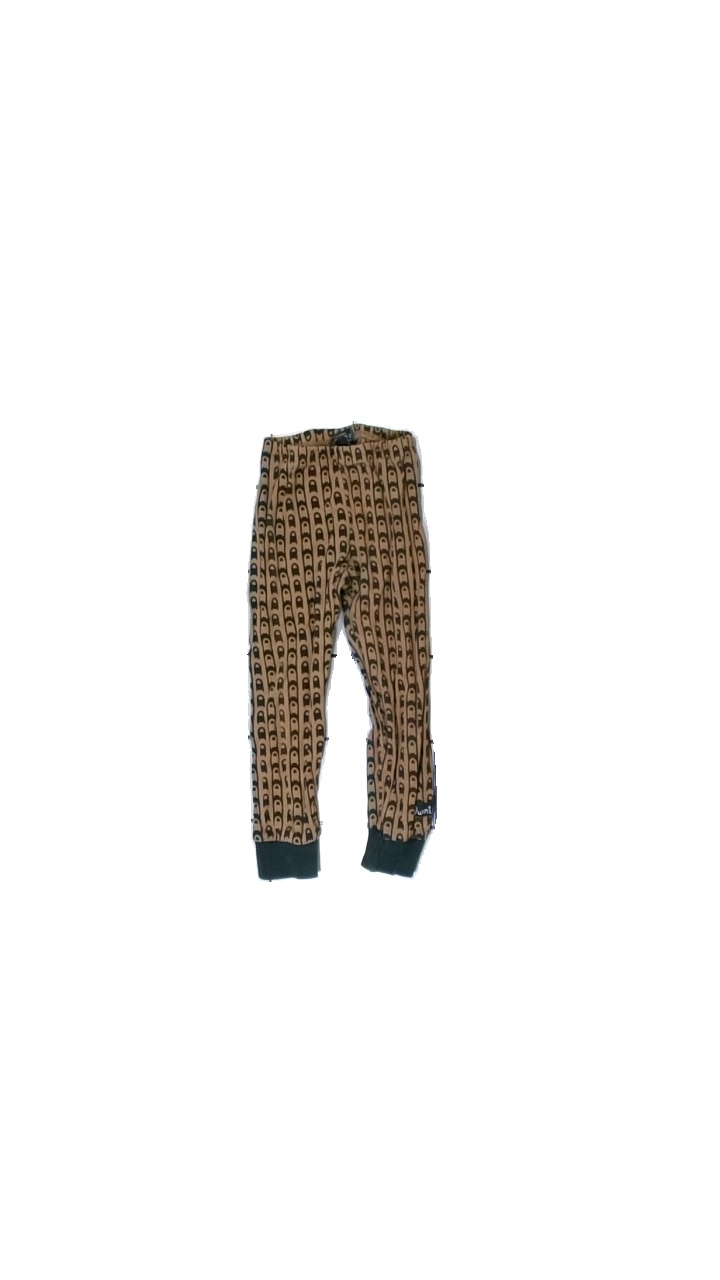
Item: Tights (Children)
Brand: Dunnis
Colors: Black, Beige
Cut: Tight
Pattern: Other
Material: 100% Cotton
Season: All
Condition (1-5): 2
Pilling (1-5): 5
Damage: Washed out
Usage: Recycle
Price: <50